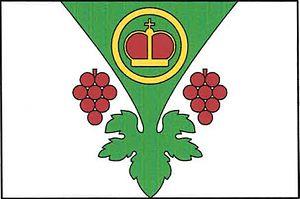
Dřísy est une commune du district de Prague-Est, dans la région de Bohême-Centrale, en République tchèque. Sa population s'élevait à 1 067 habitants en 2020.